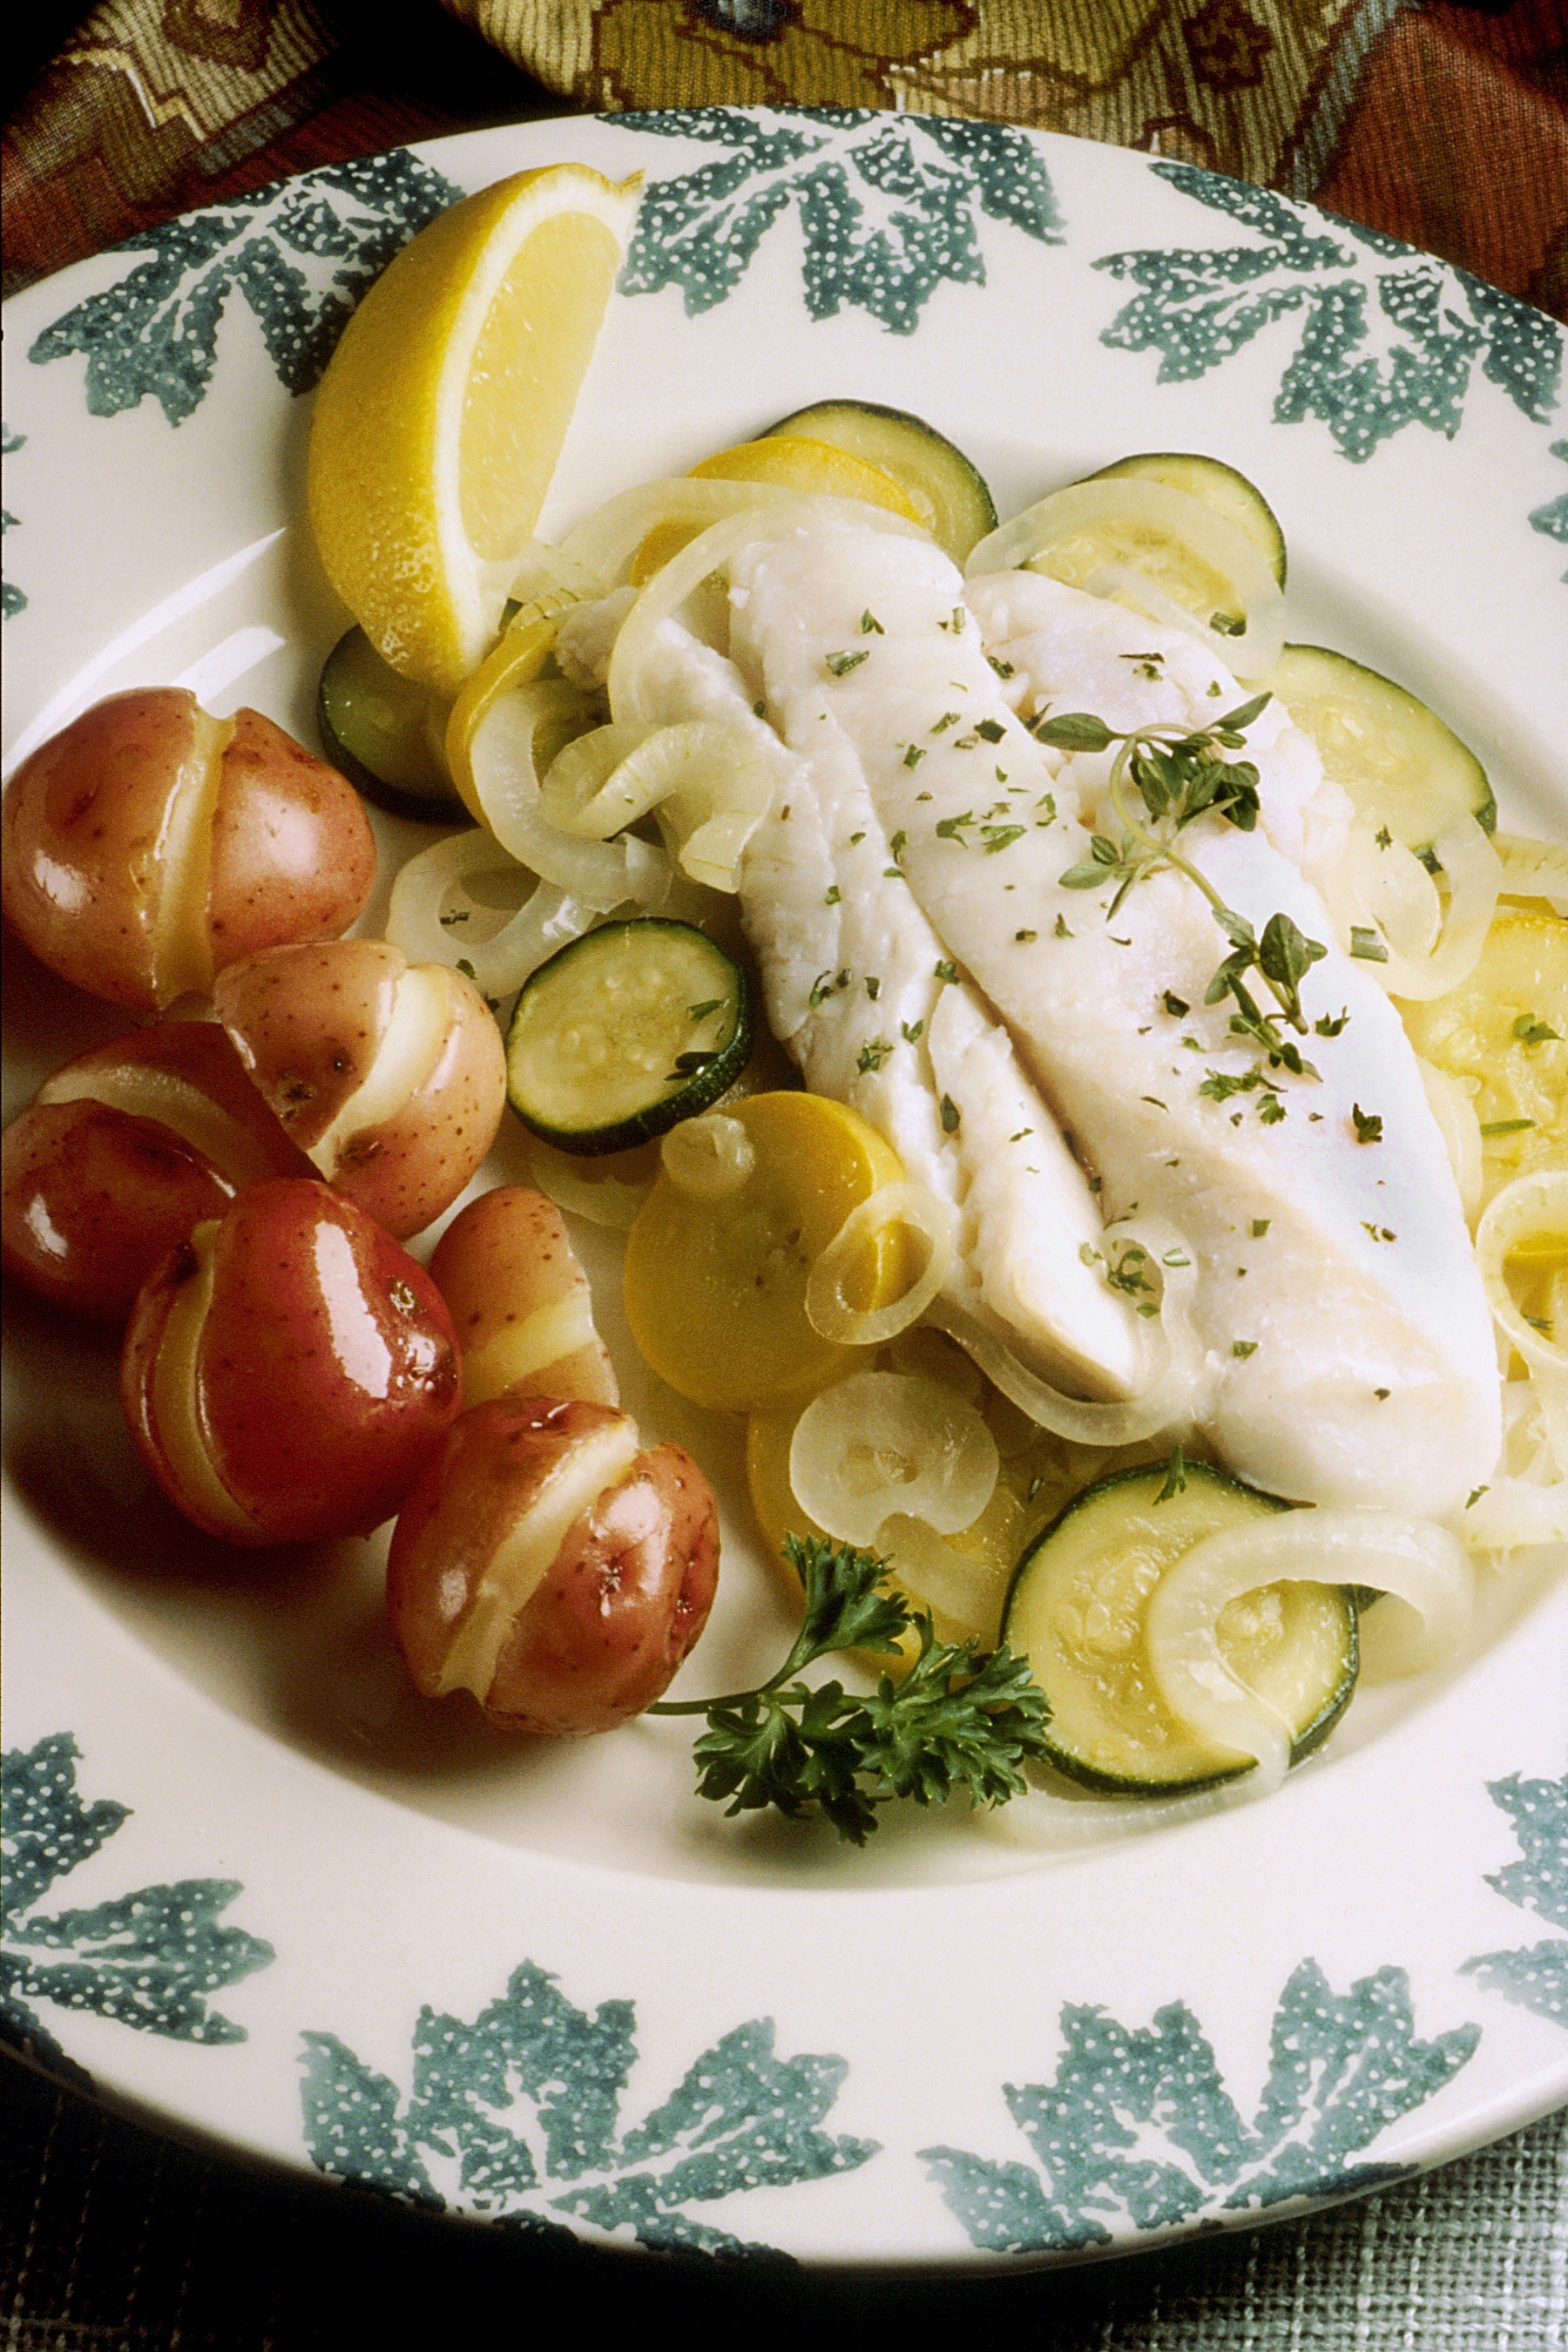
dish, meal, food, produce, vegetable, macro, healthy, meat, cuisine, close up, garnish, dinner, presentation, potatoes, onions, cucumbers, italian food, land plant, baked fish